Minsterley Motors

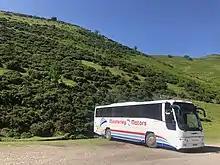
Minsterley Motors EE08OXF, a Plaxton Panther new to Oxford Bus Company, stands at the foot of the Long Mynd in Carding Mill Valley on a private hire working.

In 2012, six Wright Eclipse bodied Volvo B7RLEs were delivered to replace the Plaxton Centros on routes 435, 552 and 553. These were followed by three Plaxton Panther bodied Volvo B9Rs.